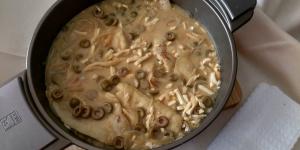
merluza a la valenciana